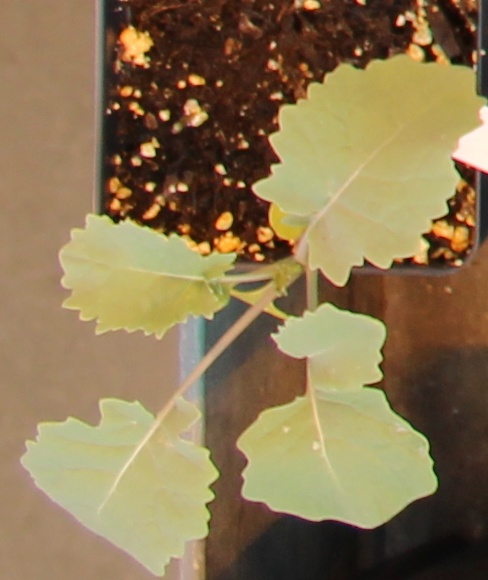
Label: Canola